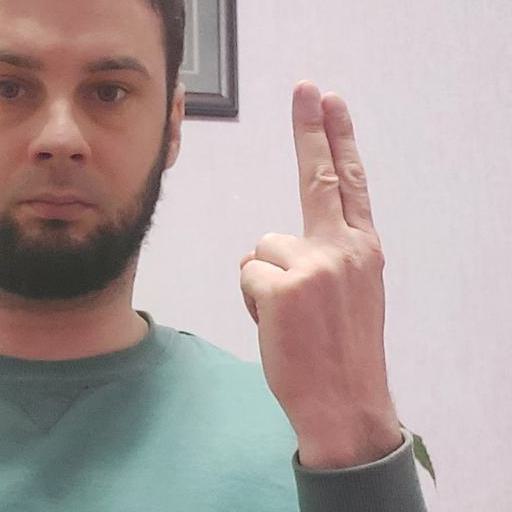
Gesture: two_up_inverted